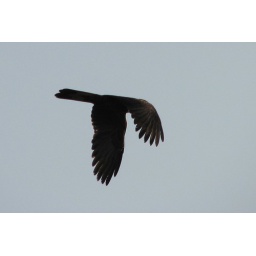
yellow tailed black cockatoo in flight